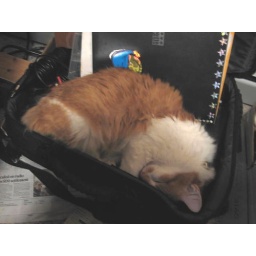
Molly curled up in the laptop bag along with the notebook and other computer stuff.